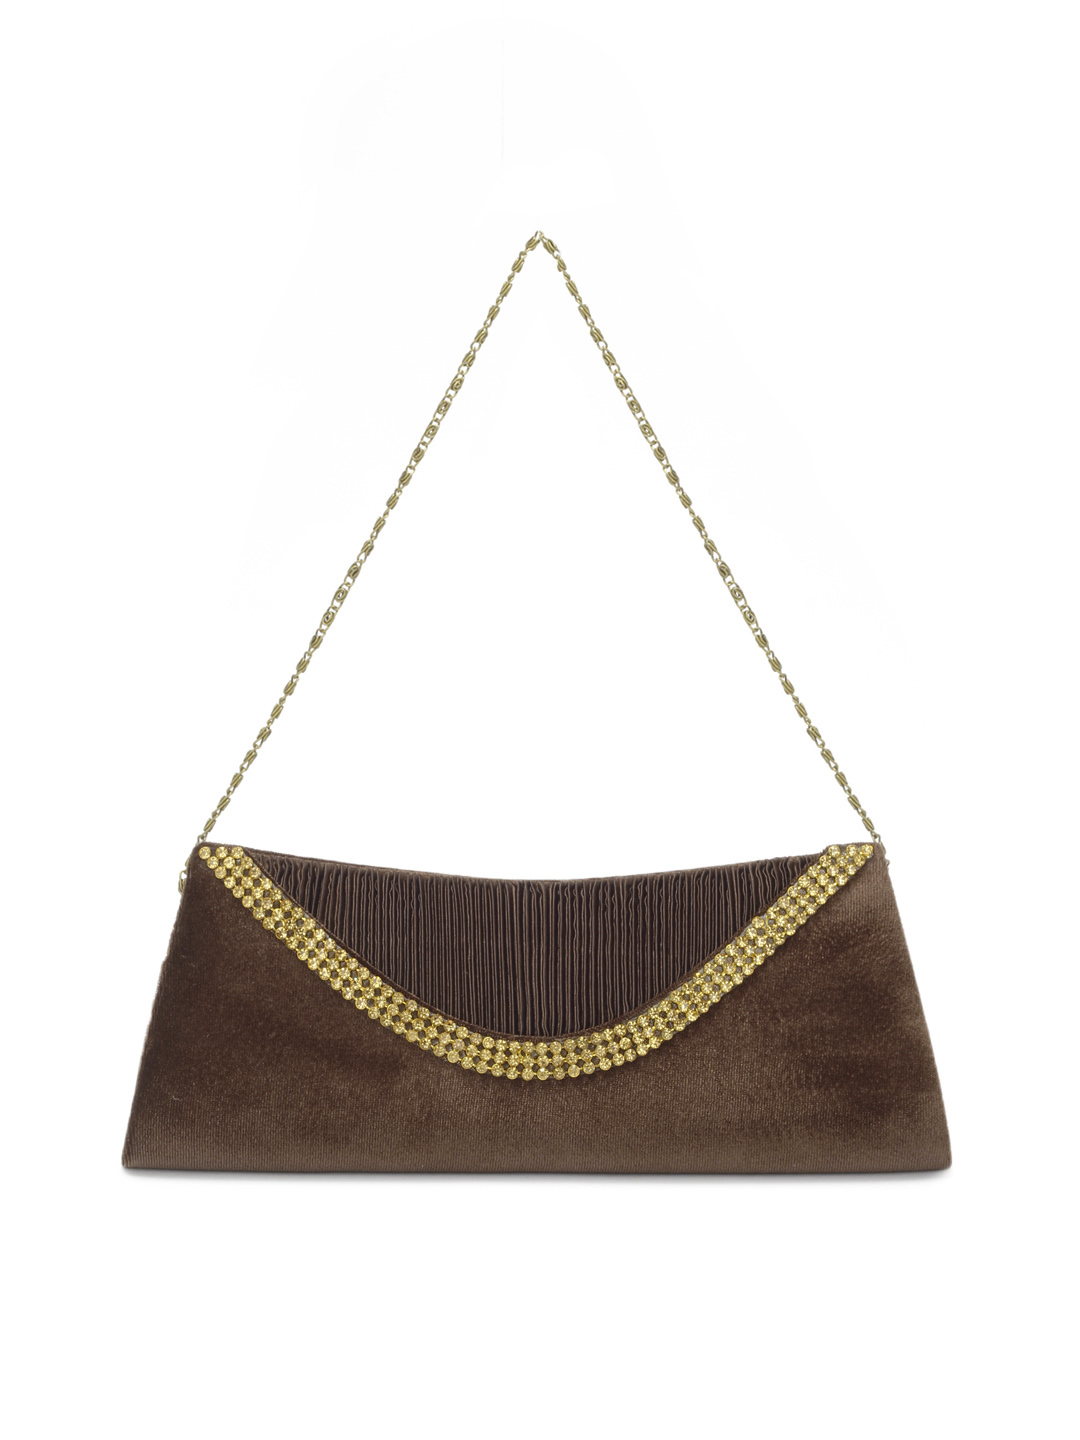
Rocia Women Brown Clutch
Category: Accessories / Bags / Clutches
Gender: Women
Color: Brown
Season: Summer 2012
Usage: Casual